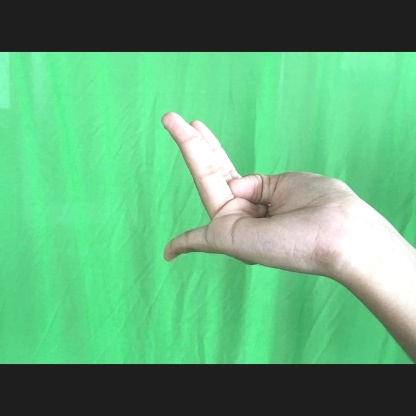
Mudra: Chaturam